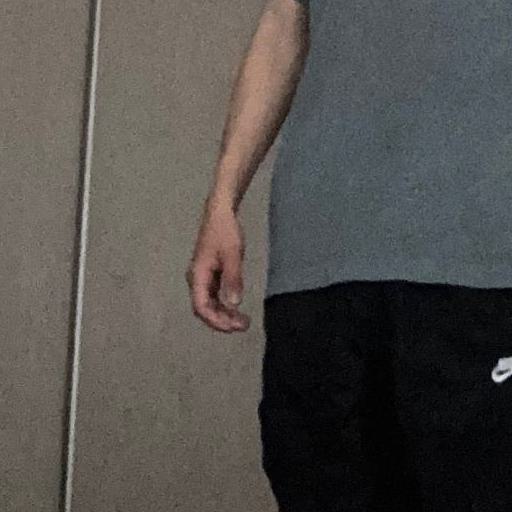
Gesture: no_gesture